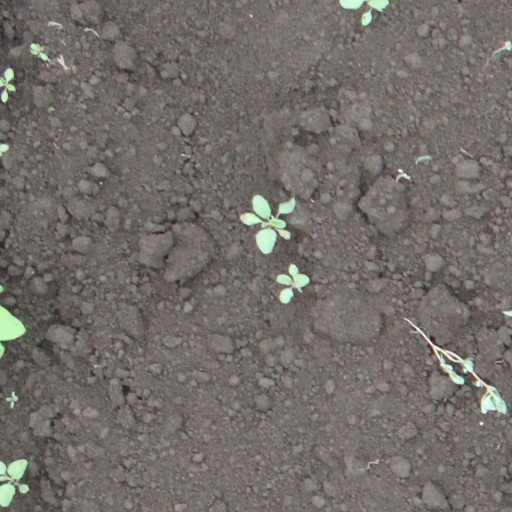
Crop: soybean